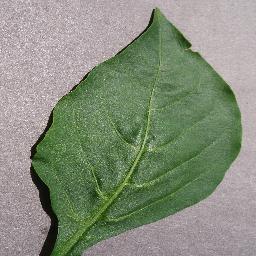
Label: Pepper,_bell___healthy